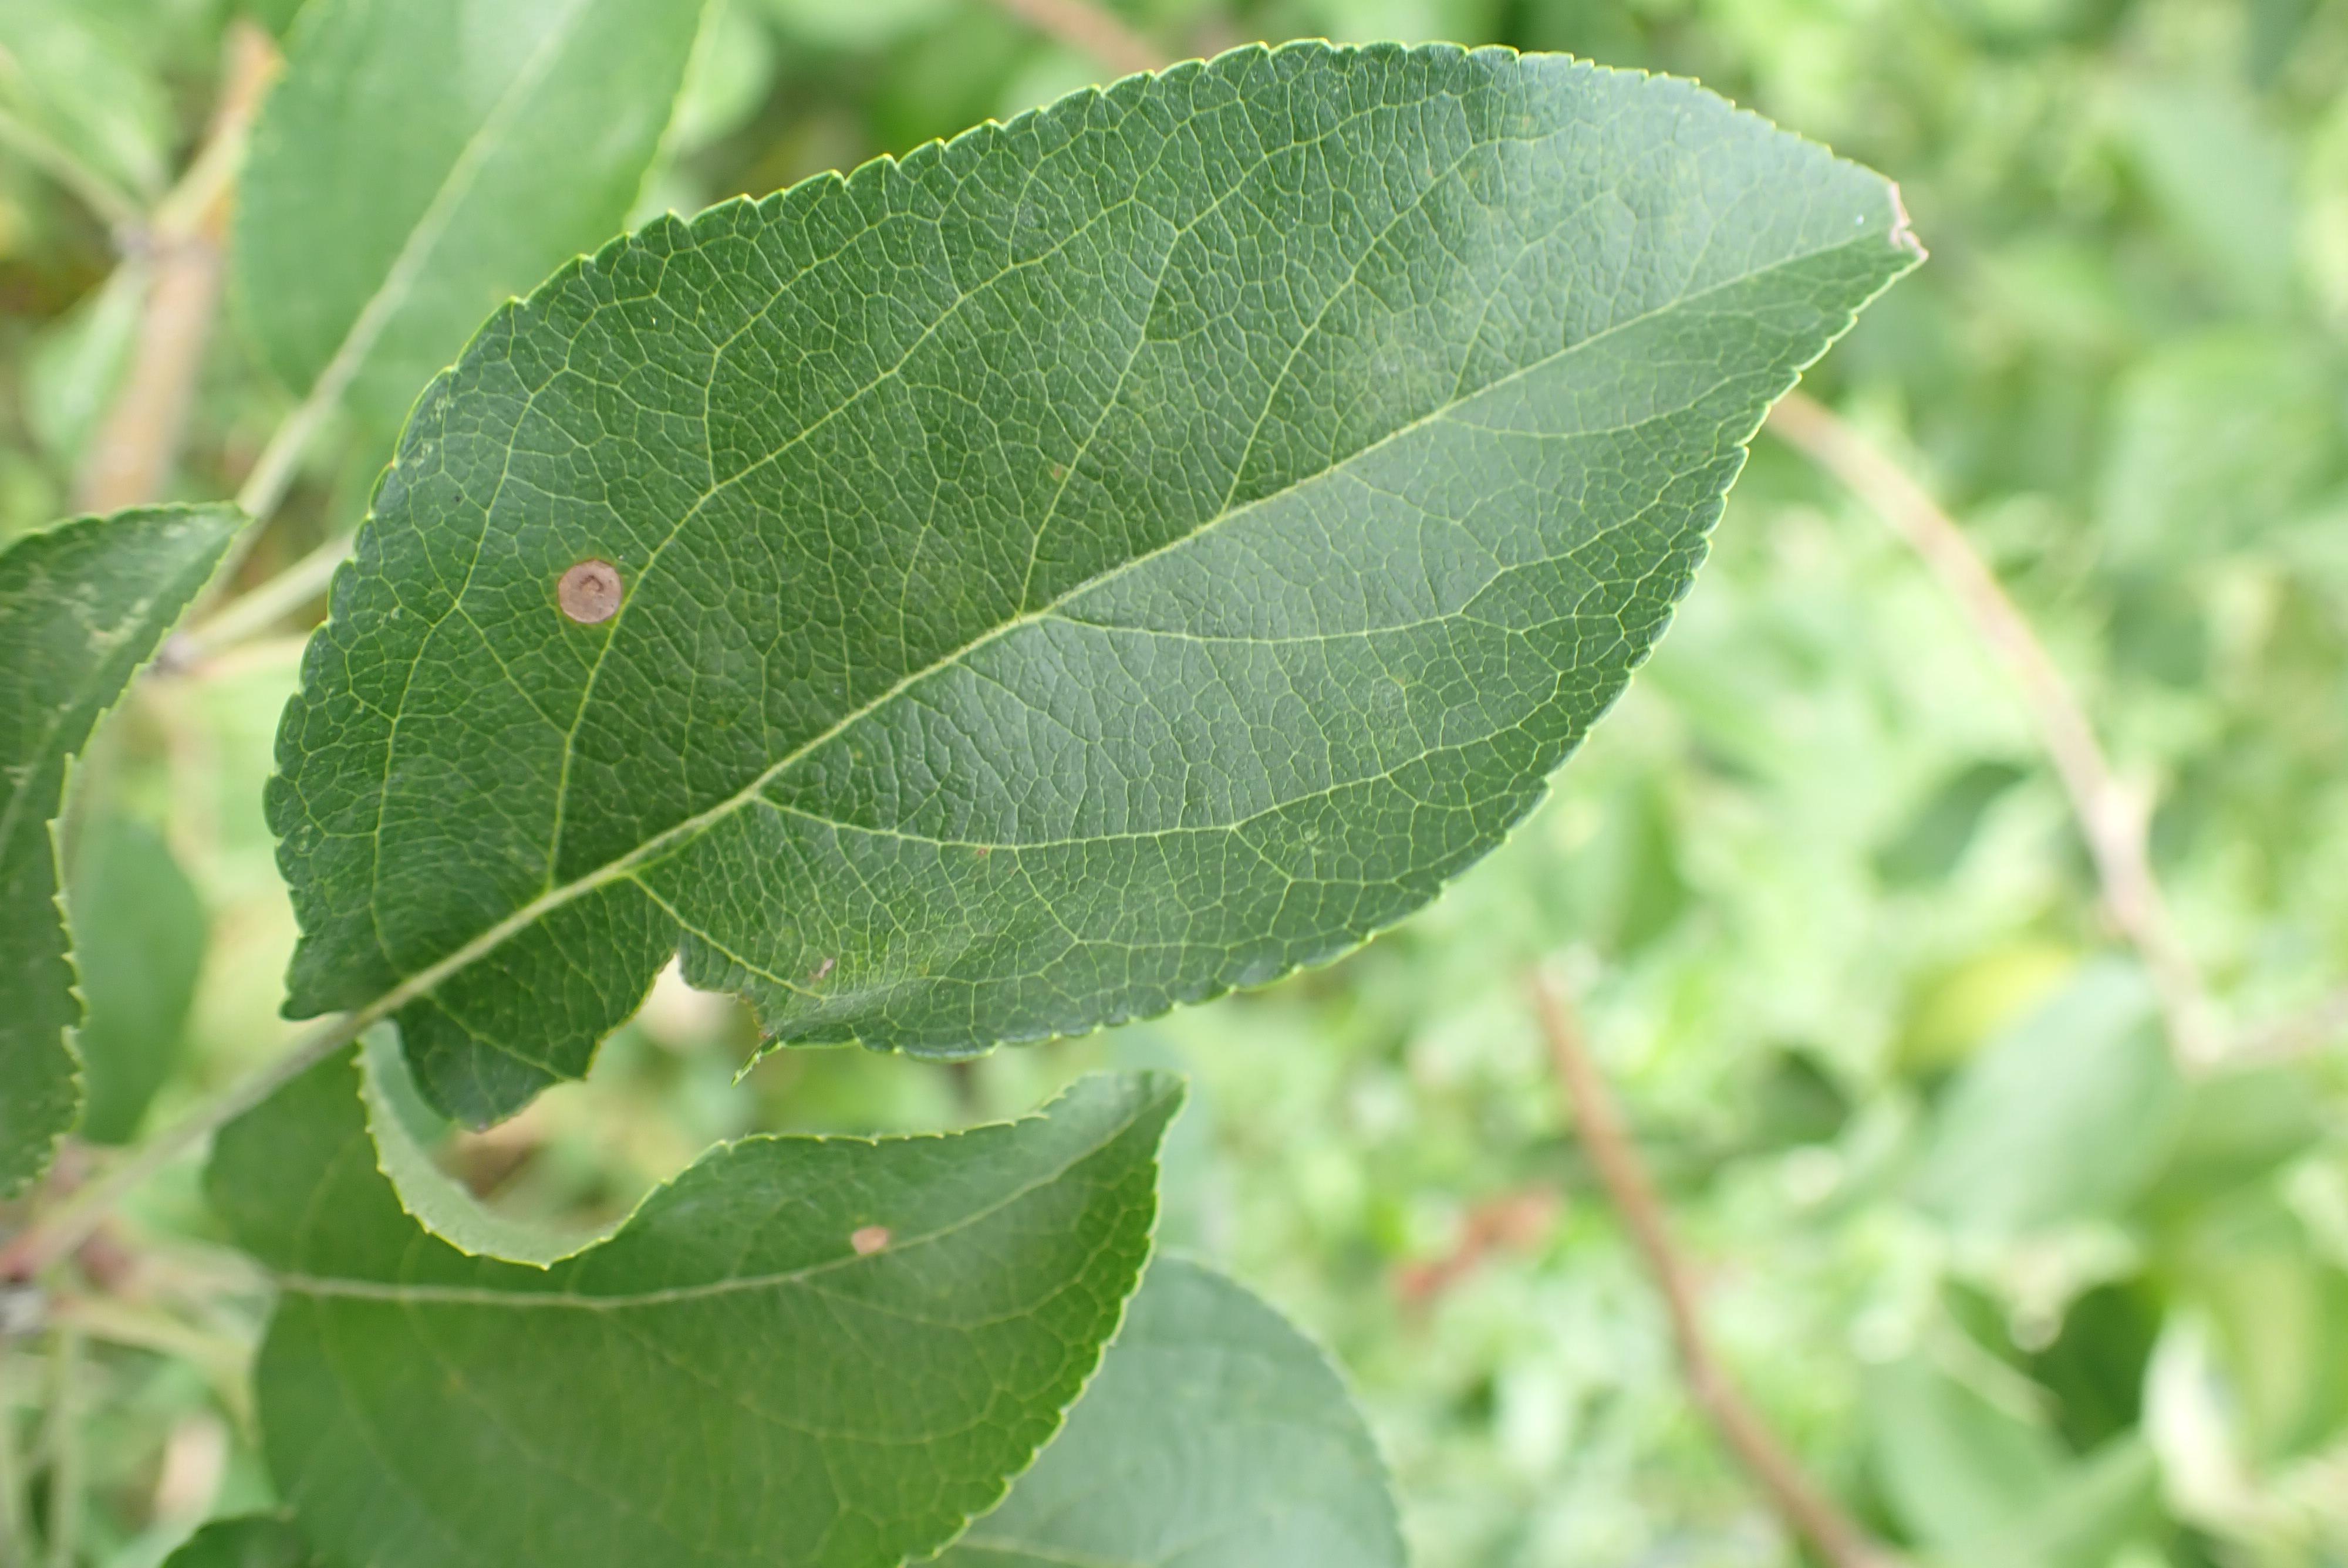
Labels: frog_eye_leaf_spot